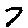
Label: 7